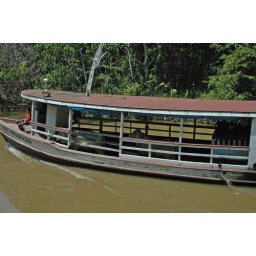
A boat transports cattle on the aquatic highway in the Amazon River